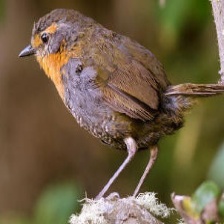
Species: CHUCAO TAPACULO
Scientific name: SCELORCHILUS RUBECULA